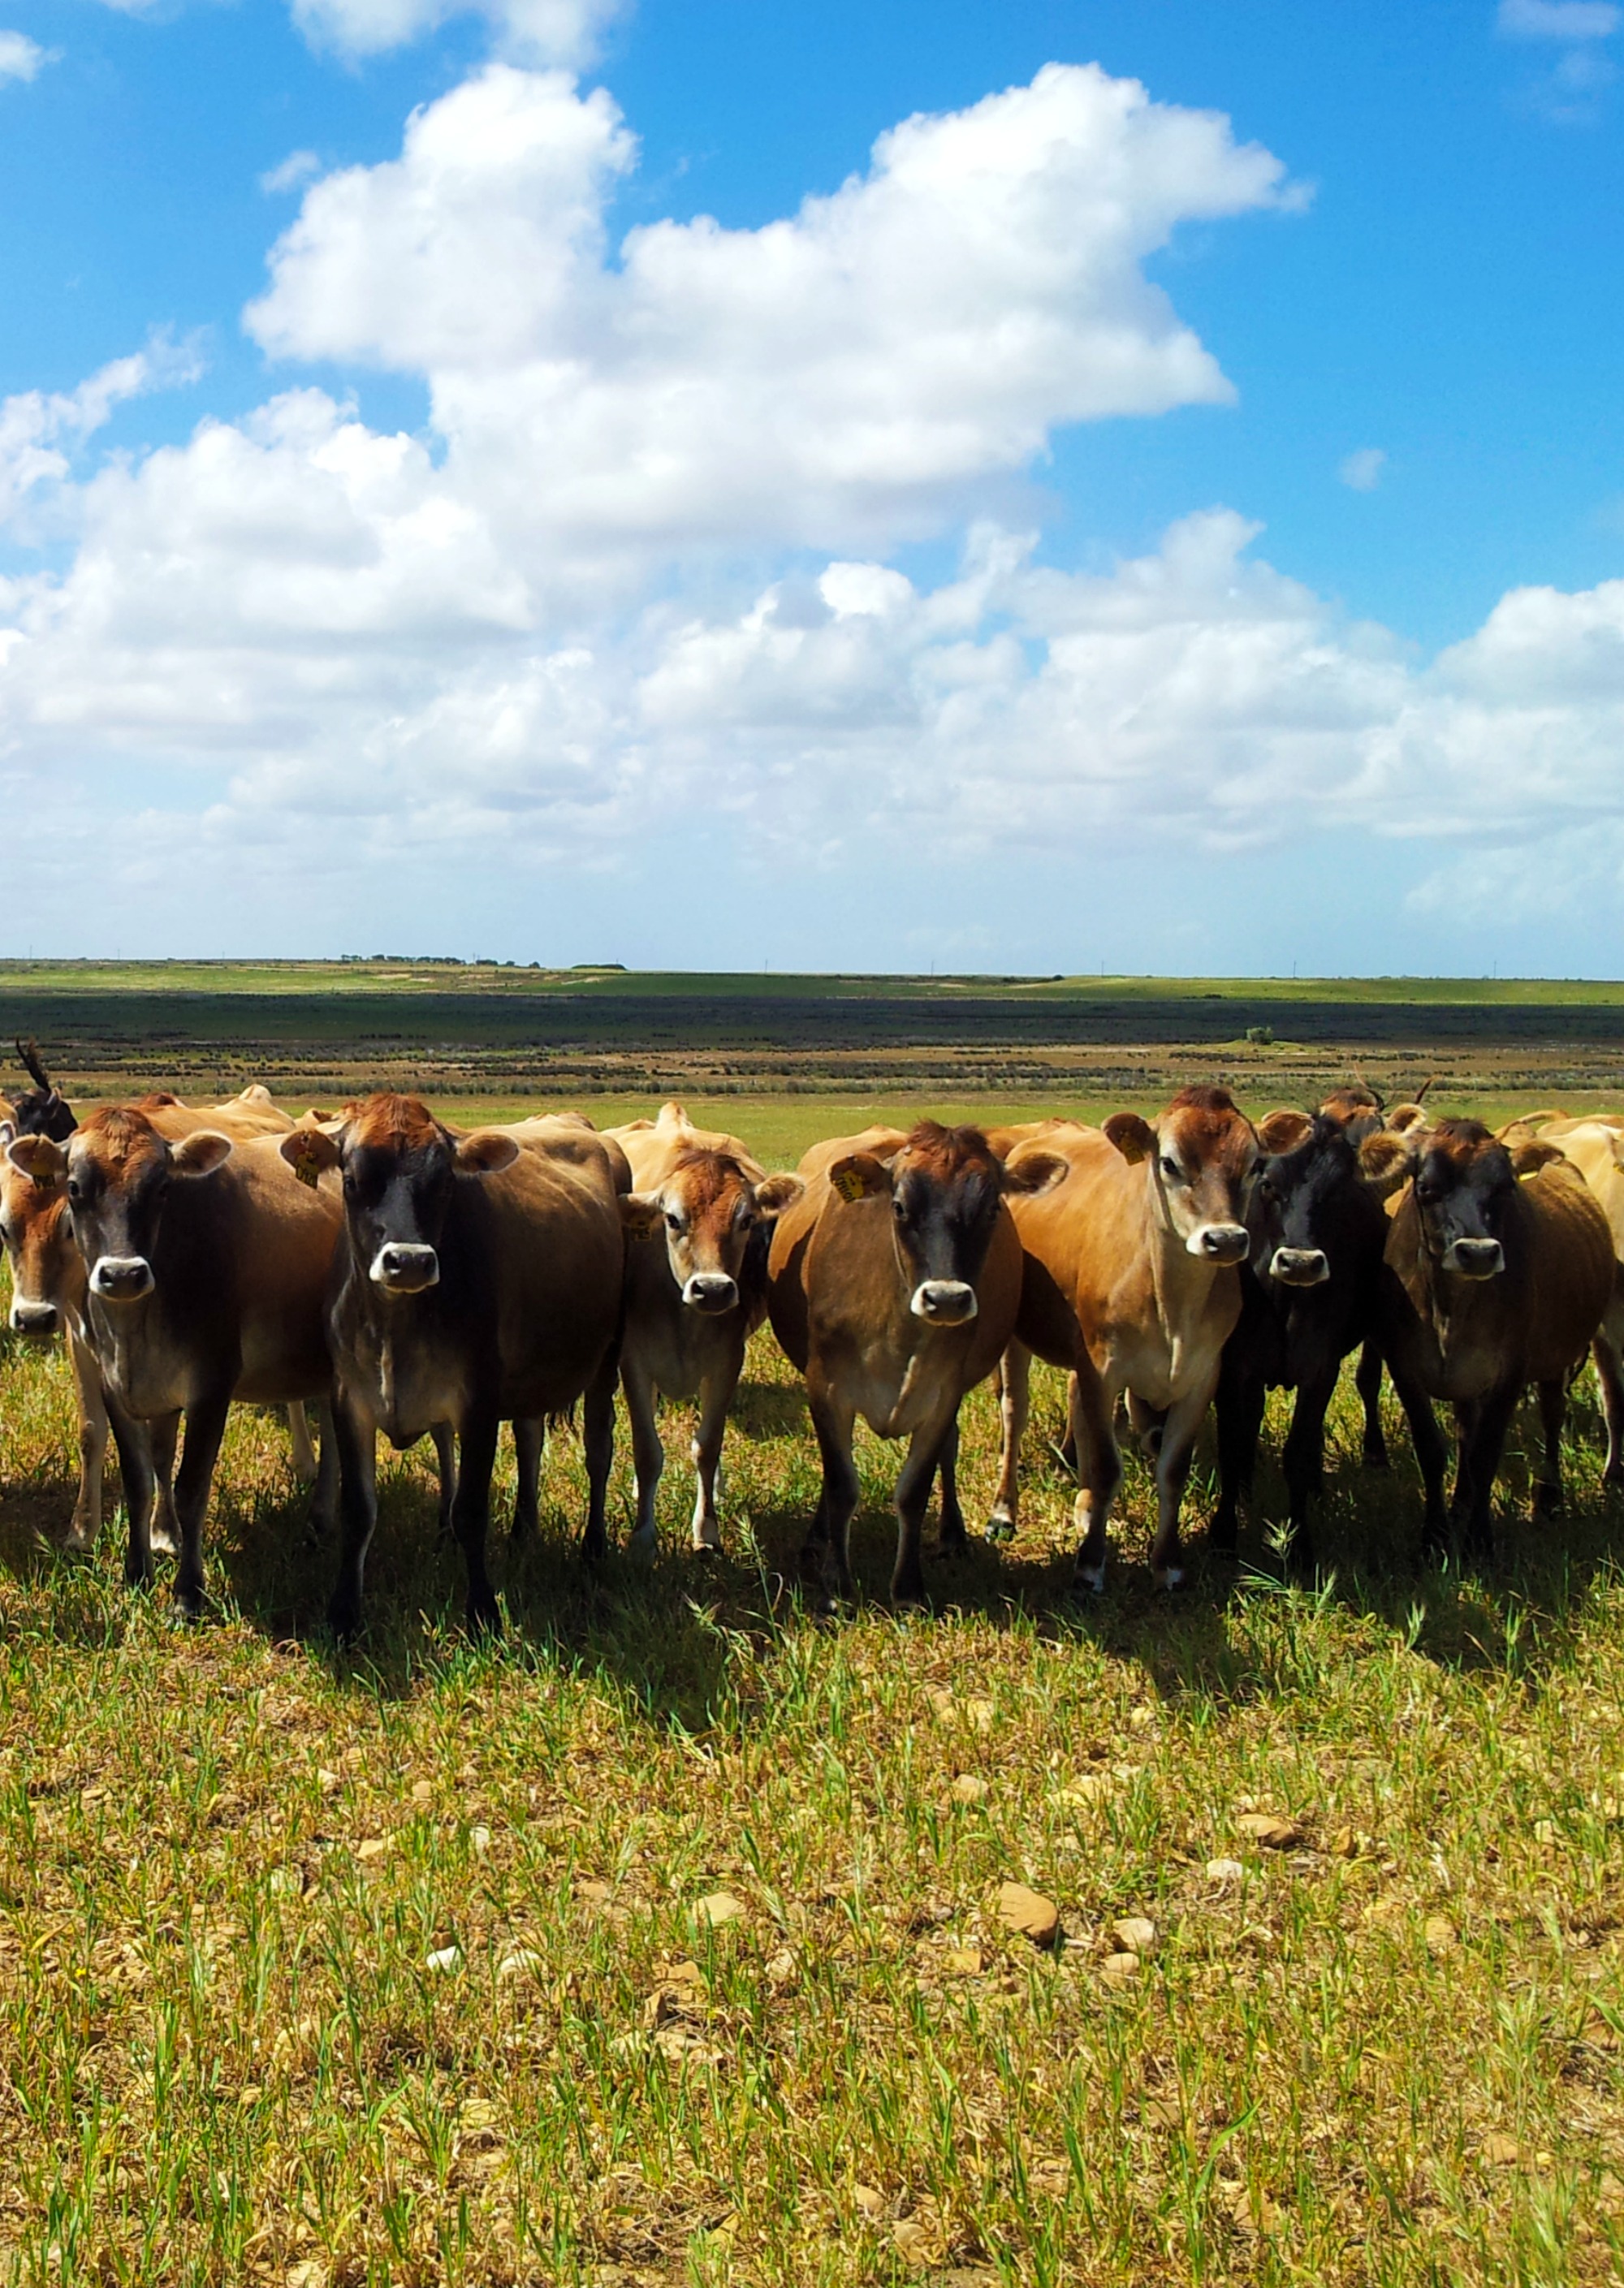
grass, field, farm, meadow, prairie, countryside, cattle, herd, farming, scenic, pasture, grazing, mammal, agriculture, cows, outside, clouds, grassland, habitat, moo, ecosystem, south africa, rural area, beautiful day, dairy cow, natural environment, cattle like mammal